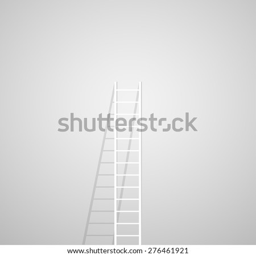
illustration of a ladder leaning against a gray wall .